2010 Asian Games opening ceremony

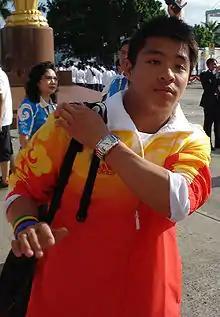
Diver He Chong lit the main flame.

Afterwards, Premier Wen Jiabao of the State Council of the People's Republic of China declared the Games to be officially open, making him the first and as of 2022 only non-head of state to open the Asian Games. It was followed was a large scale of fireworks erupt from the Canton Tower and Pearl River delta once again. Sun Nan and Mao Amin then performed the official theme song "Reunion", and flag of OCA was carried in by eight athletes.